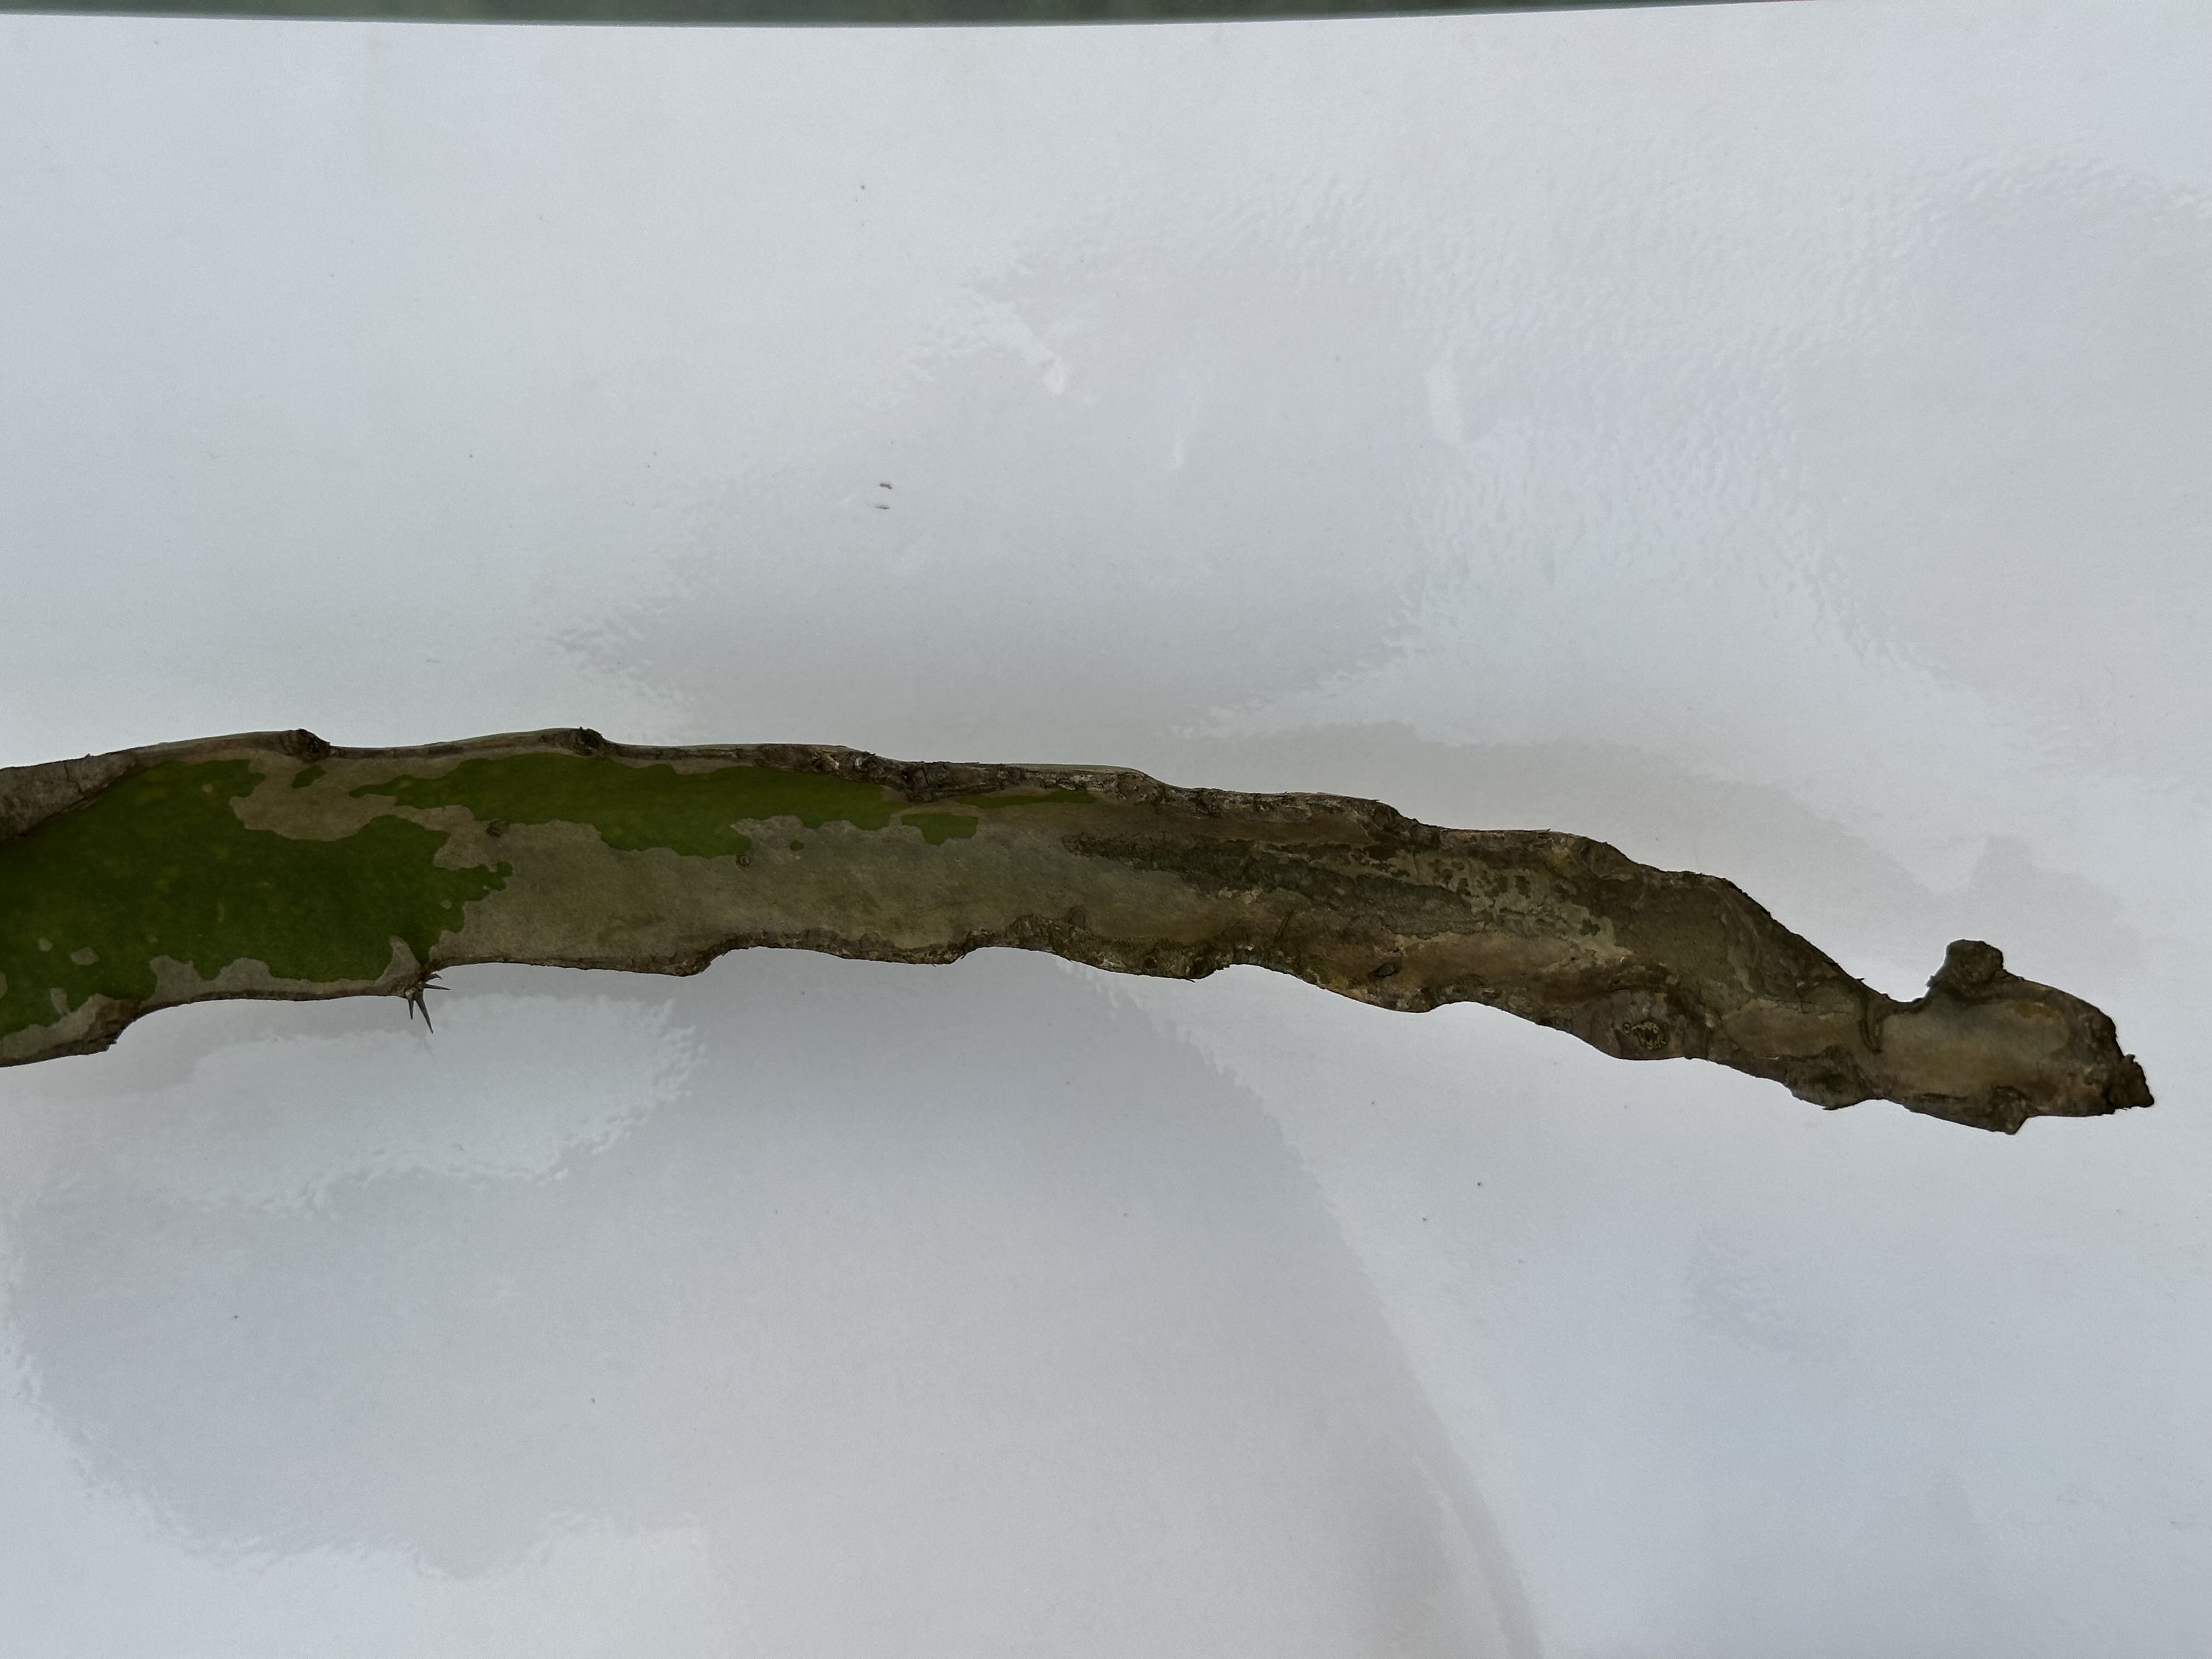
Label: Bad leaf